50th Space Wing

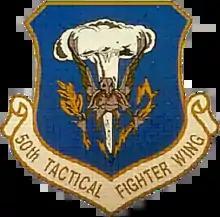
50th Tactical Fighter Wing Shield

On 8 July 1958, the 50th Fighter-Bomber Wing was redesignated as the 50th Tactical Fighter Wing (50 TFW). The redesignation from fighter-bomber to tactical fighter also affected its subordinate units, including the 10th Tactical Fighter Squadron, 81st Tactical Fighter Squadron, 417th Tactical Fighter Squadron, and the attached 457th Tactical Fighter Squadron. On 15 November 1959, the 50th Tactical Fighter Wing was reassigned from USAFE to the Seventeenth Air Force